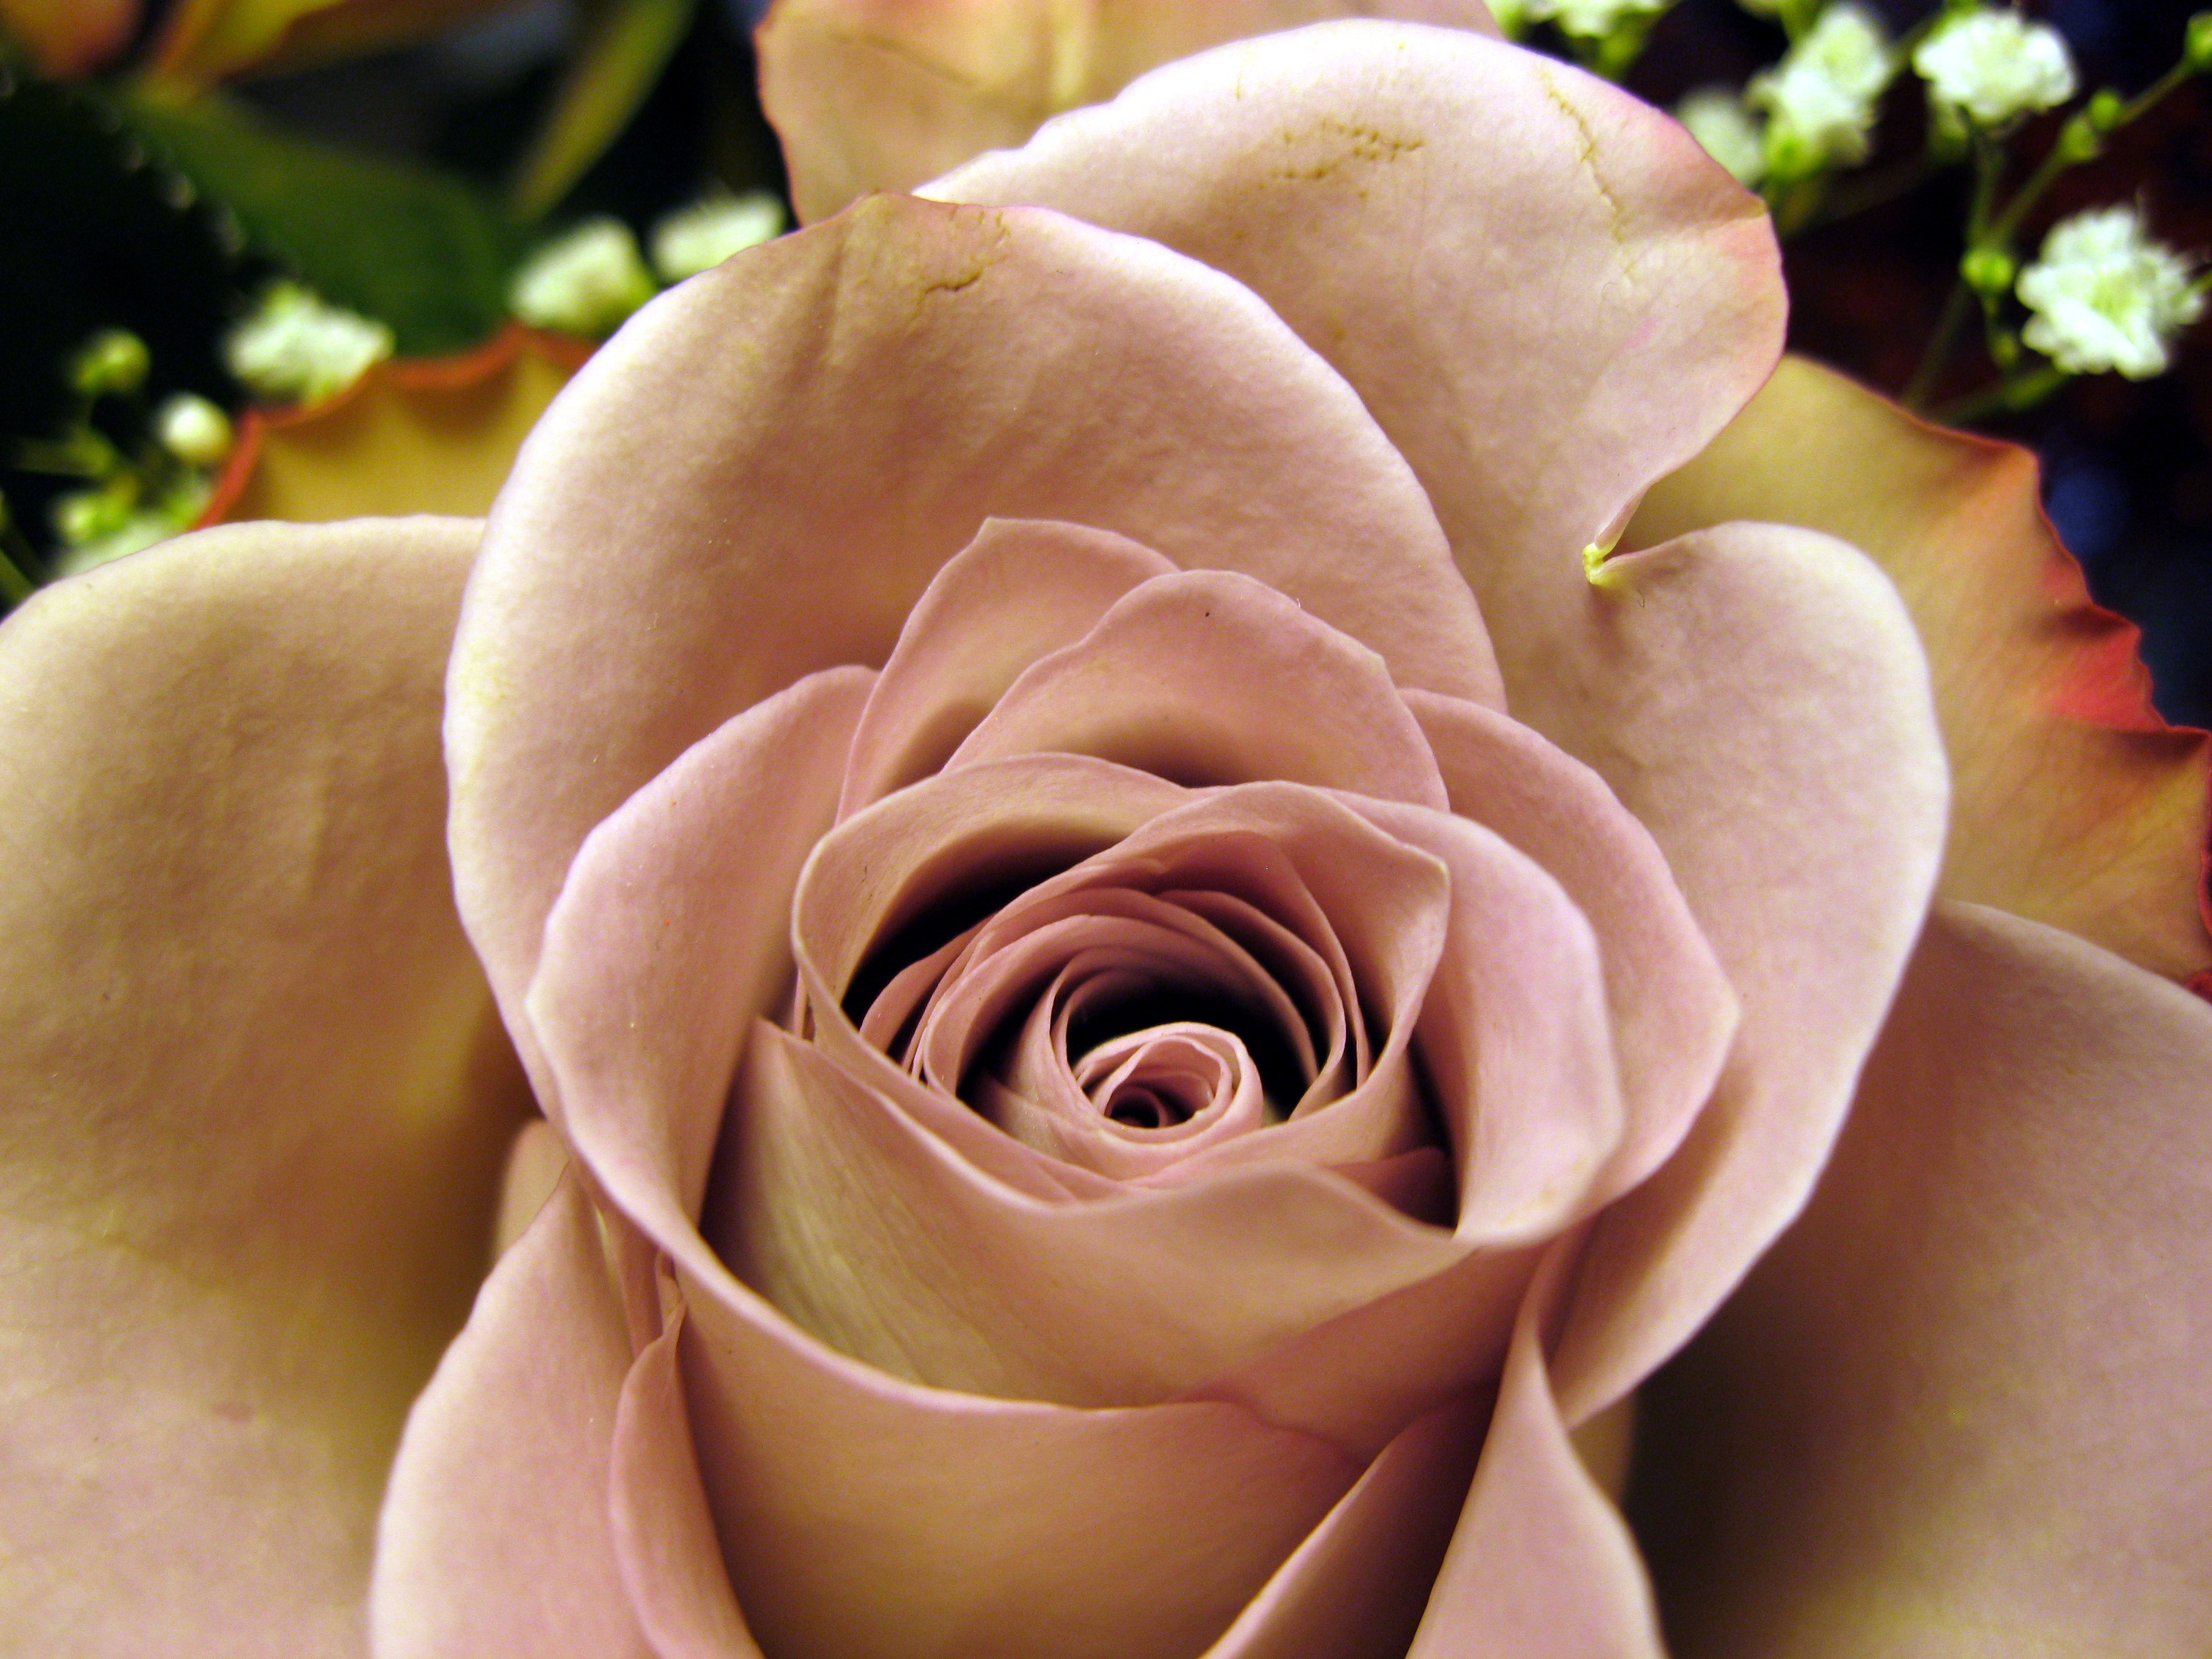
plant, photography, flower, petal, love, rose, romance, botany, close, flora, close up, beautiful, rose petals, floristry, rose bloom, macro photography, flowering plant, garden roses, rose family, land plant, rose order